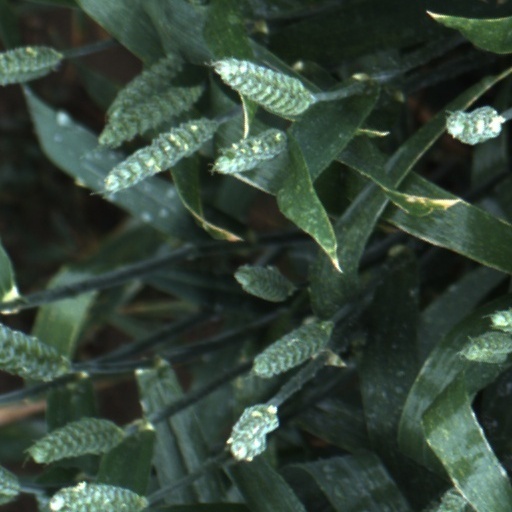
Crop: wheat